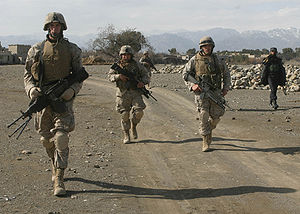
Skudsikker vest / Standarder
Amerikanske marineinfanterister på patrulje i Afghanistan. De er iført Interceptor skudsikre veste, og kevlar-hjelme som beskyttelse mod fragmenter og skud
En skudsikker vest er en vest der anvendes af blandt andet politi og militær for at beskytte mod skud og granatfragmenter. Der findes forskellige grader af beskyttelse i vestene, og det er langtfra alle våben, vestene kan beskytte imod.